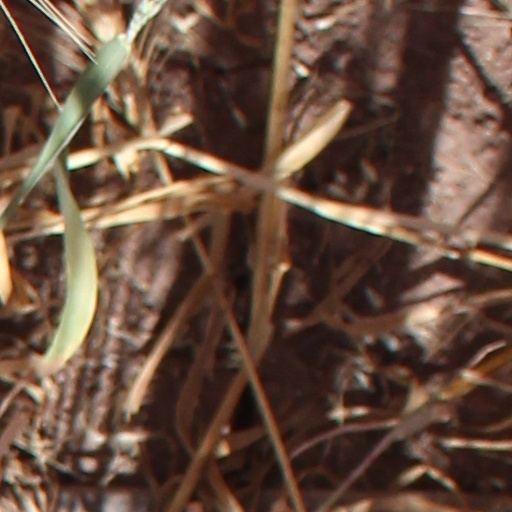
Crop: wheat